Order of Karađorđe Star

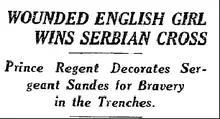
Flora Sandes received the order in 1916. She fought in the Royal Serbian Army during World War I and was the only British woman to officially serve as a soldier in the conflict.

The Kingdom of Yugoslavia retained the order after World War I. In 1939, it was awarded to the city of Belgrade. During World War II, Peter II bestowed the order upon a number of Chetniks on the recommendation of Chetnik leader Draža Mihailović. Some of the decorated Chetnik commanders included Pavle Đurišić, Dobroslav Jevđević, Momčilo Đujić, Brane Bogunović and Uroš Drenović. These decorations proved controversial both during and after the war, as many of the commanders cooperated with the armed forces of Germany, Italy or even Independent State of Croatia against the Communist-led Yugoslav Partisans for most of the occupation period. Such a discrepancy can best be seen in the case of Đujić, who was given the order for displaying "gallantry in the face of the enemy", and subsequently celebrated receiving it at an Italian general's headquarters. In Jevđević's case, the Order was given in 1943 for his services to the Serb population of Herzegovina during a series of Ustaše massacres, but Mihailović had news of the award suppressed, because Jevđević had visited Rome to plan an anti-communist offensive with the Italians and his forces had carried out several massacres of non-Serbs over the previous several years.